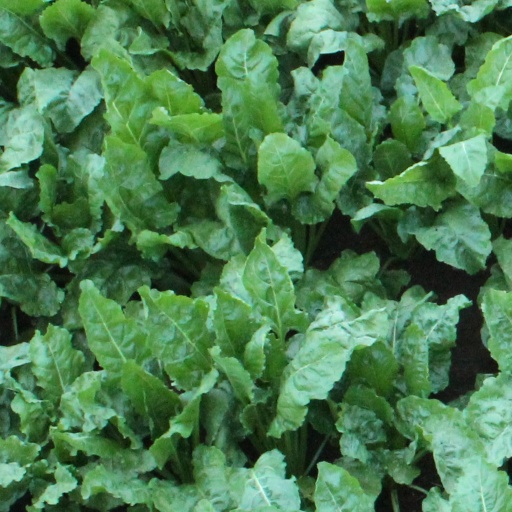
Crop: sugar beet